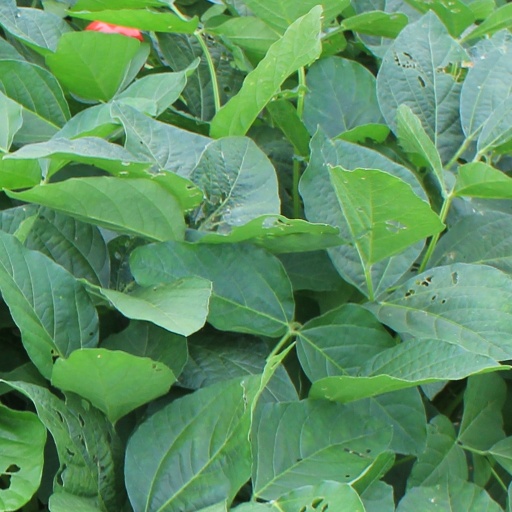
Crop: soybean